Grand Theft Auto: Chinatown Wars

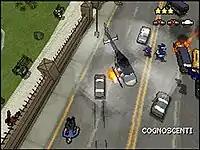
A Cognoscenti being stolen, while the player holds a 3-star wanted level. While in other "Grand Theft Auto" titles, the main technique to evade from the police was to leave a certain vicinity, away from them entirely, "Chinatown Wars" introduces a new mechanic which requires the player to destroy a specific number of police vehicles, thereby lowering the wanted level.

"Grand Theft Auto: Chinatown Wars" is an action-adventure game set in an open world environment. It has a different presentation from previous games in the series, by partially resembling the first "Grand Theft Auto" titles. Instead of a ground-level view behind the protagonist or a top-down perspective, "Chinatown Wars" uses a fully rotatable camera angled down at the action. "Chinatown Wars" also uses cel-shaded polygons with black outlines to produce a comic book-like aesthetic—a first for the series. The title takes place in a scaled-down rendition of "Grand Theft Auto IV"s Liberty City, with the exception of Alderney.